Jiangshan

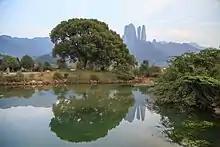
Mount Jianglang of Jiangshan

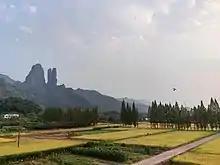
Jianglang mountain (江郎山), Jiangshan

Jiangshan is a county-level city located in Quzhou prefecture-level city, in the southwest of Zhejiang Province, China, bordering Jiangxi province to the west. Located about 250 kilometers southwest of Hangzhou, the provincial capital, it is the only county-level city in Quzhou. In 1999, Jiangshan's population stood at 563,196. The city is named aptly: Jiang means river and Shan means mountain; a river runs through the city and scenic Mt. Jianglang sits on its border.